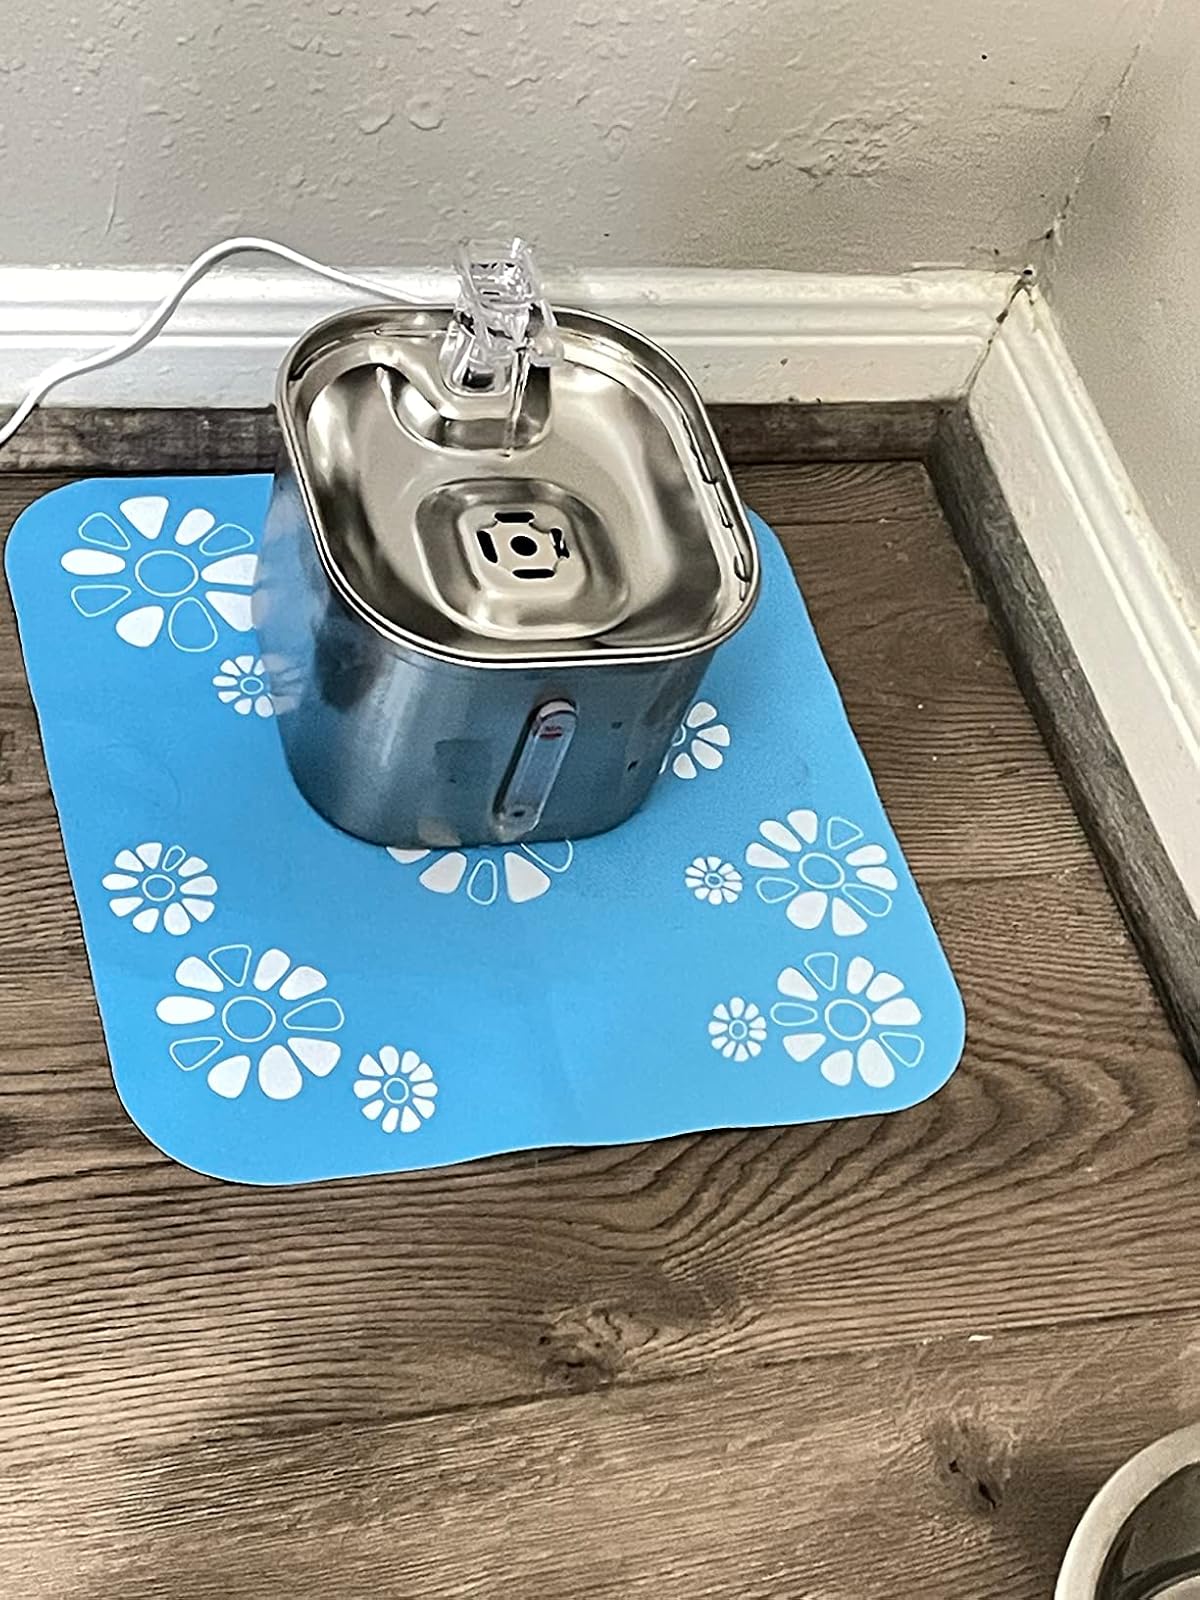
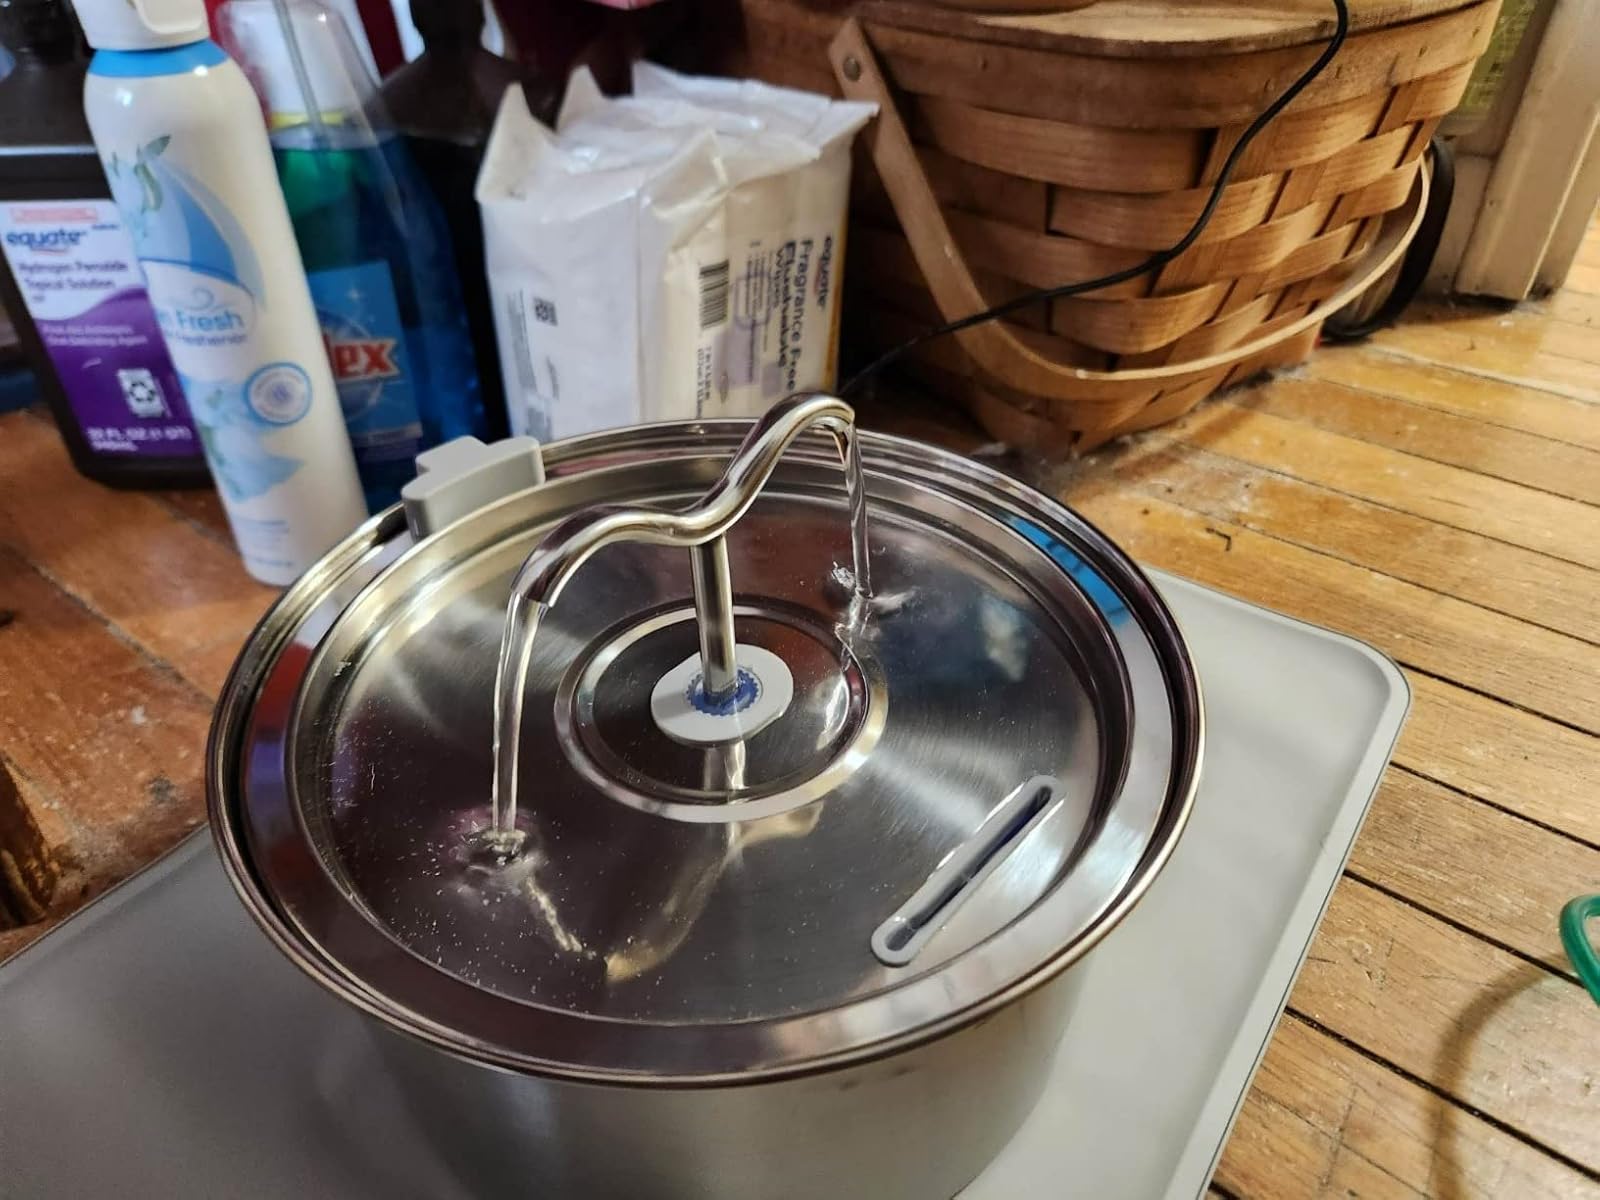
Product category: items_bowl
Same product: no